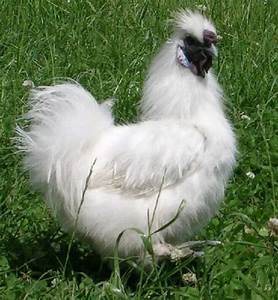
Label: chicken